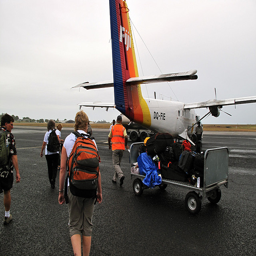
A group of people walking a luggage car filled with luggage next to an airplane.
A group of people walk towards a plane.
Multiple people walking to a airplane to board it.
A group of passengers getting ready to board a plane.
The people are walking across the lot to the airplane.